James Geurts

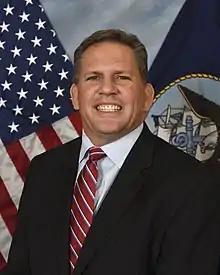

James F. Geurts is an American former government official and retired United States Air Force colonel who served in 2021 as the official performing the duties of United States Under Secretary of the Navy.